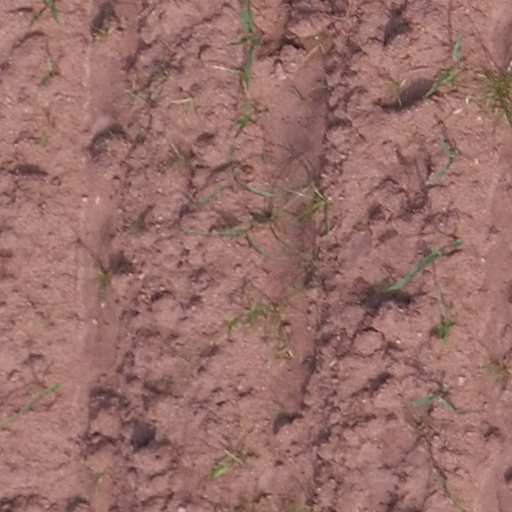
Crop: maize; corn